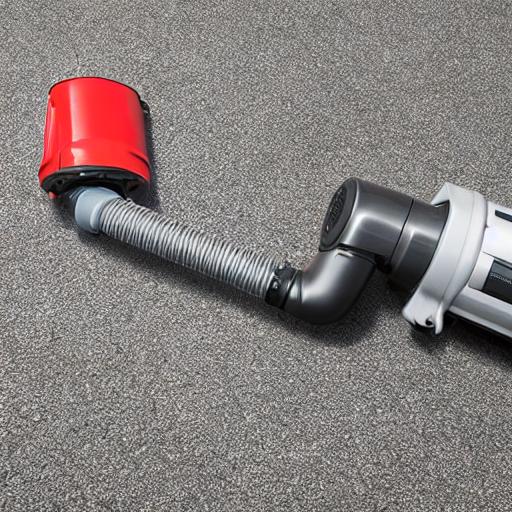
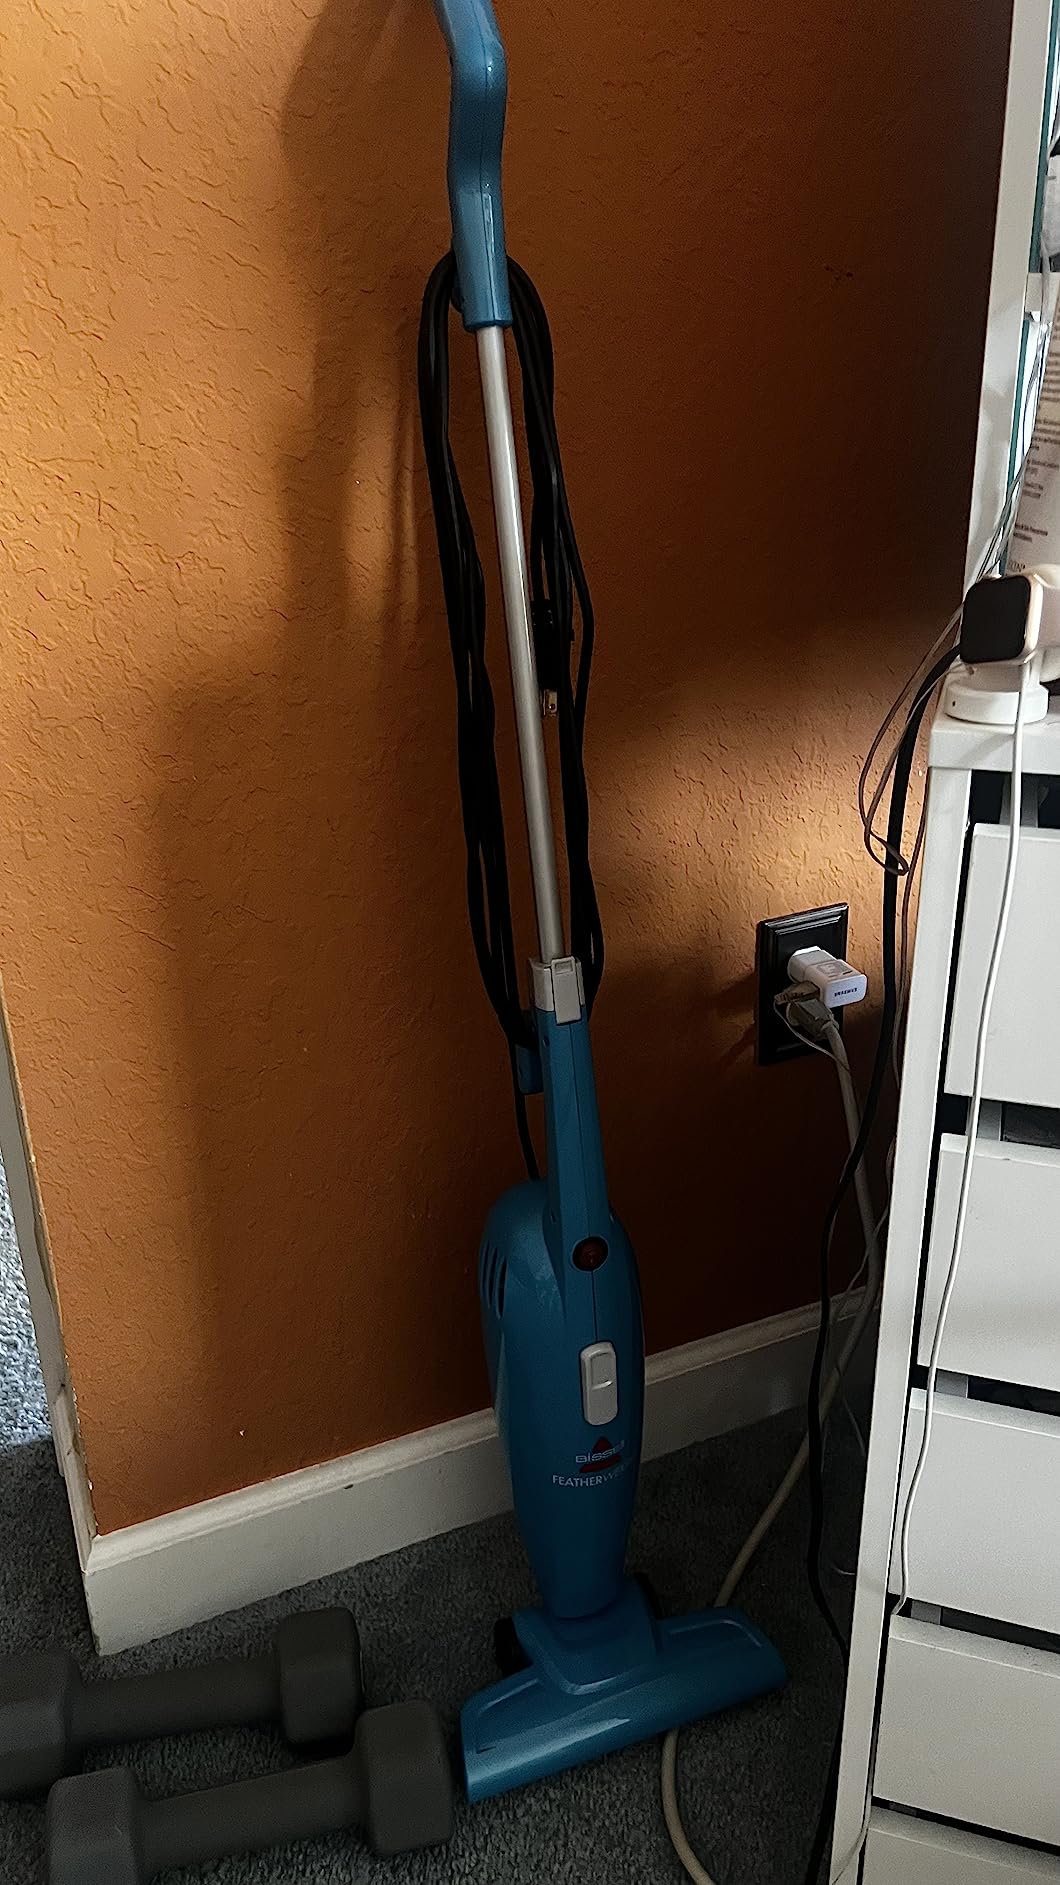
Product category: items_vacuum
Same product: no